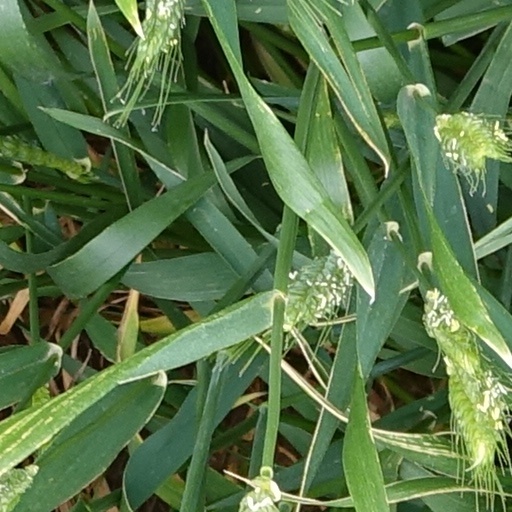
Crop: wheat